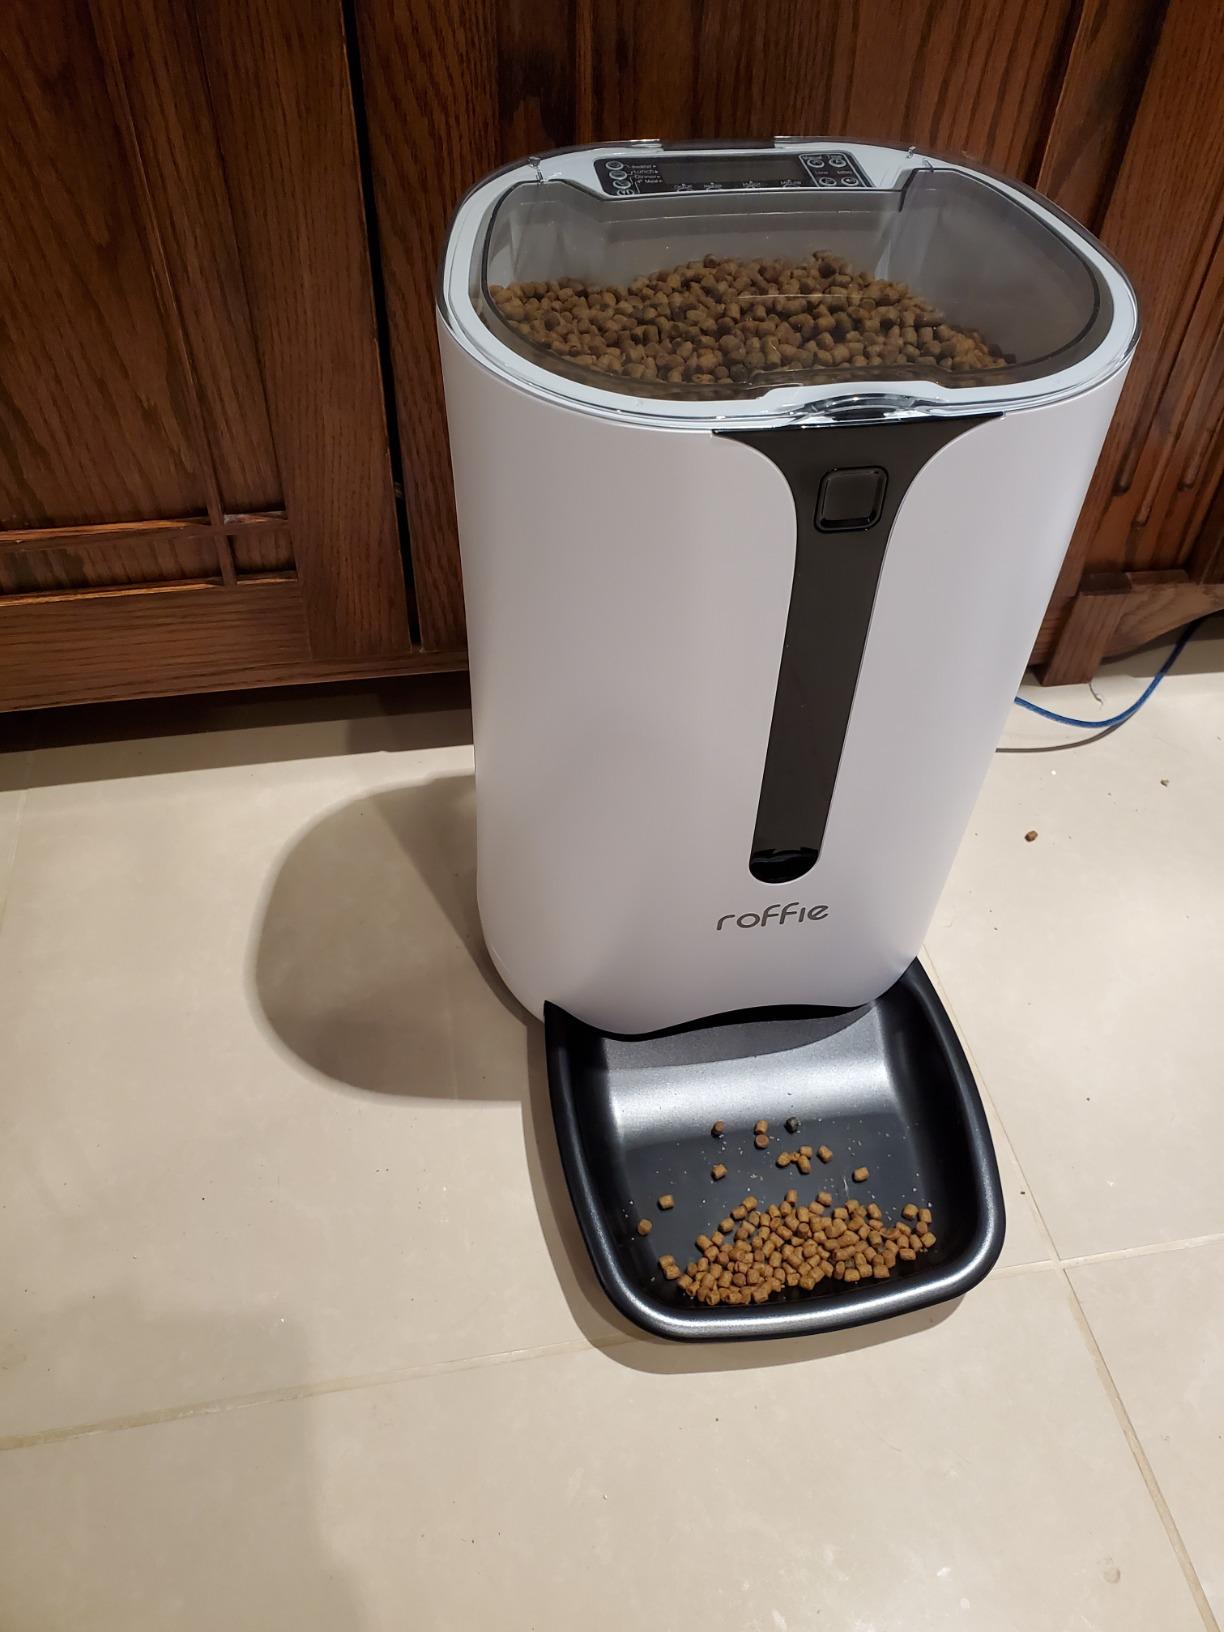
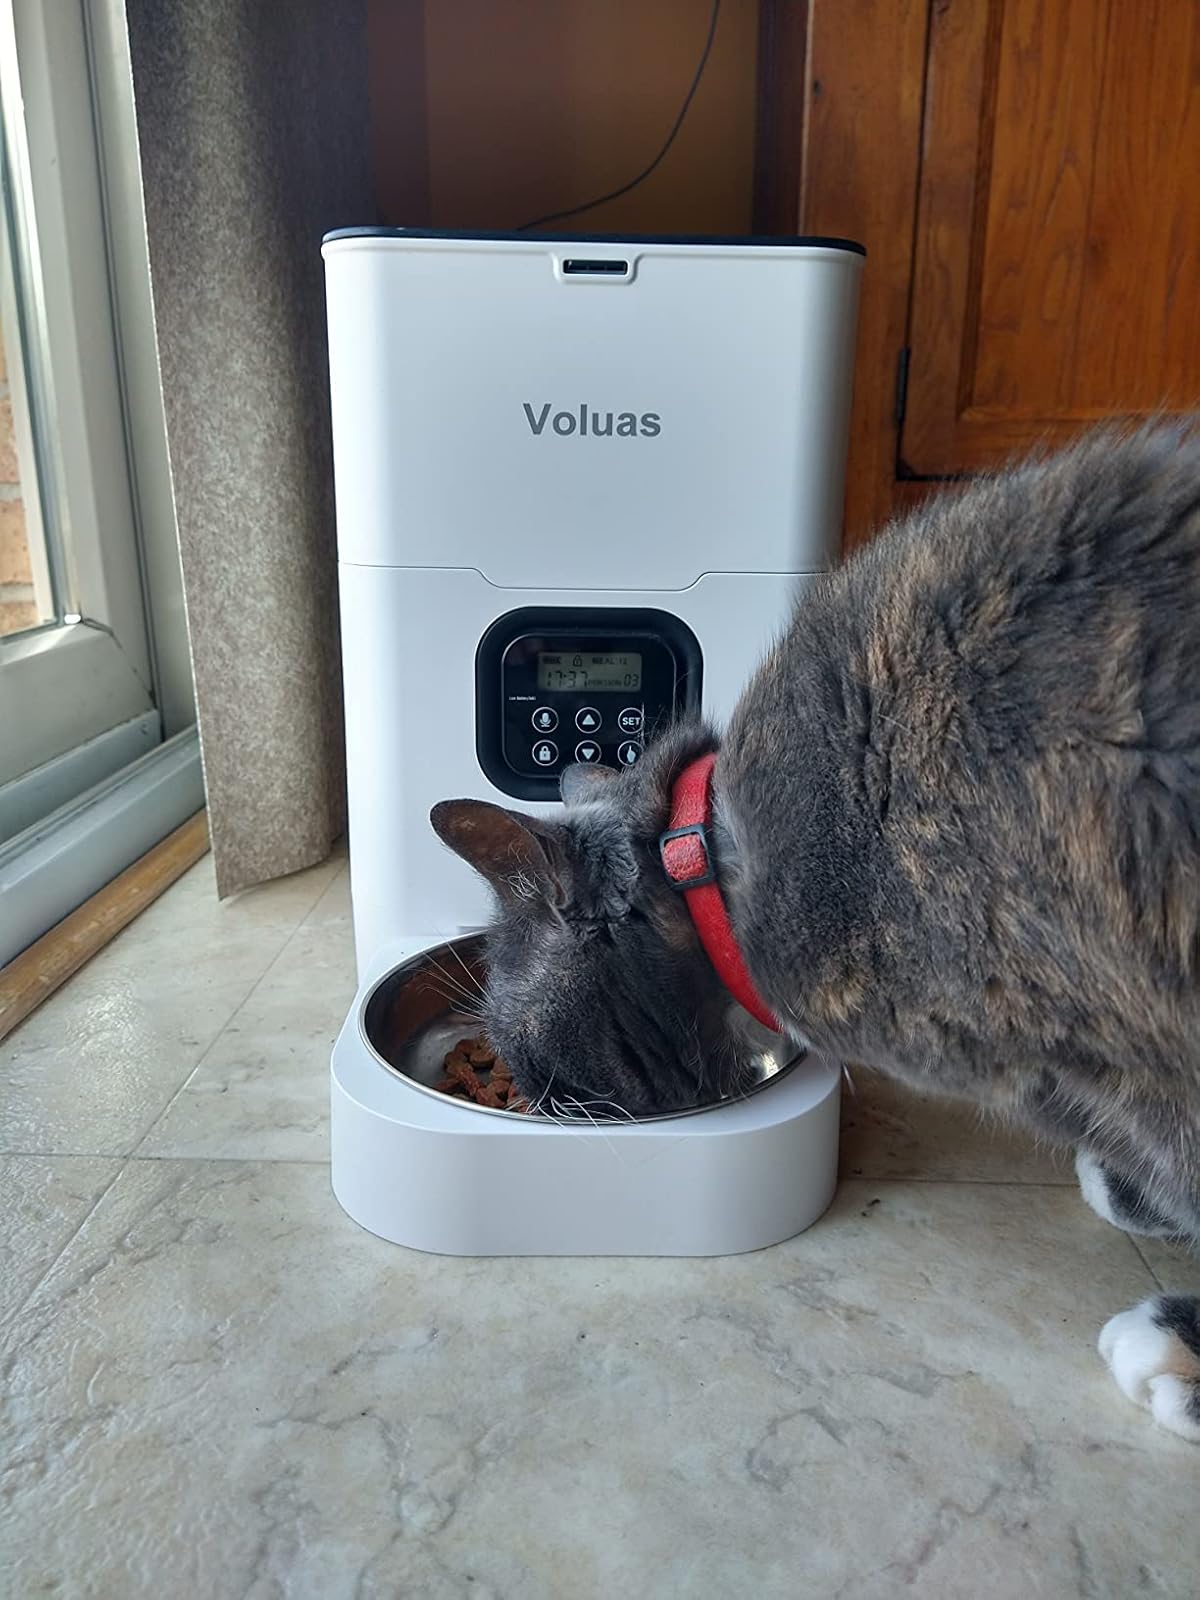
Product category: items_feeder
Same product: no